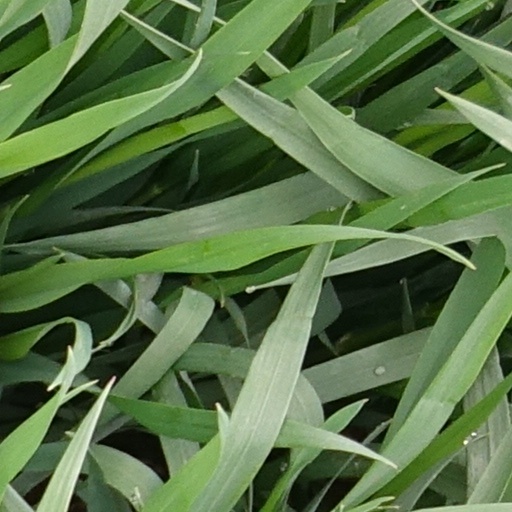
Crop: wheat